Old Melbourne Gaol

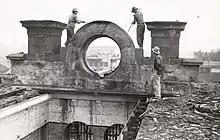
Demolishing the Old Melbourne Gaol in 1937

In 1870, a review of the penal system was conducted, with the recommendation being made to close the gaol and relocate prisoners to more suitable locations. The gaol gradually slowed its operations, and demolished portions of the original site between 1880 and 1924. In 1924, the gaol was finally closed. However, in March 1927, the Old Melbourne Gaol was integrated into part of the new Emily McPherson College and was used for educational purposes. This necessitated changes to the prison; in 1929, despite poor record keeping of prisoner burials, historical evidence suggested the remains of approximately 32 executed prisoners, including Ned Kelly, were exhumed from the Old Melbourne Gaol and buried at mass graves in a quarry at Pentridge. In 1930, the women's cell block, walls and several other buildings were demolished, and a further four coffins were believed to have been moved to Pentridge in 1937.